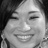
Emotion: happy